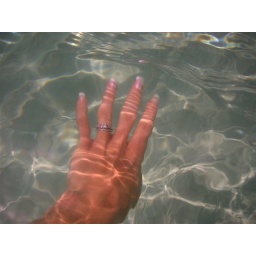
I was amazed by how clear the water was. Just like Lake Michigan!